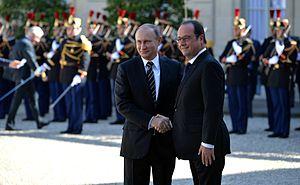
La présidence de François Hollande commence à l'expiration du mandat de son prédécesseur, Nicolas Sarkozy, le 15 mai 2012. François Hollande est élu le 6 mai 2012 président de la République française, second socialiste à accéder à la fonction sous la Cinquième République. Il choisit comme Premier ministre Jean-Marc Ayrault, puis Manuel Valls en 2014 et enfin Bernard Cazeneuve à partir de 2016.